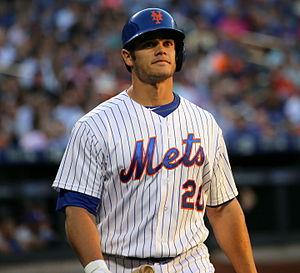
Anthony Vito Recker est un ancien joueur de baseball et un commentateur sportif. Il a été receveur des Twins du Minnesota et des Mets de New York de la Ligue majeure de baseball.